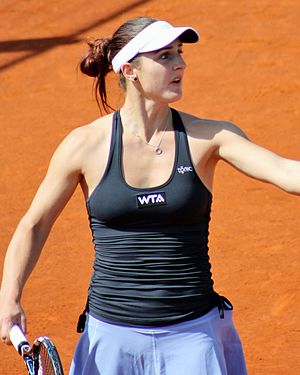
Gabriela Dabrowski
Gabriela Dabrowski er en kvindelig professionel tennisspiller fra Canada.